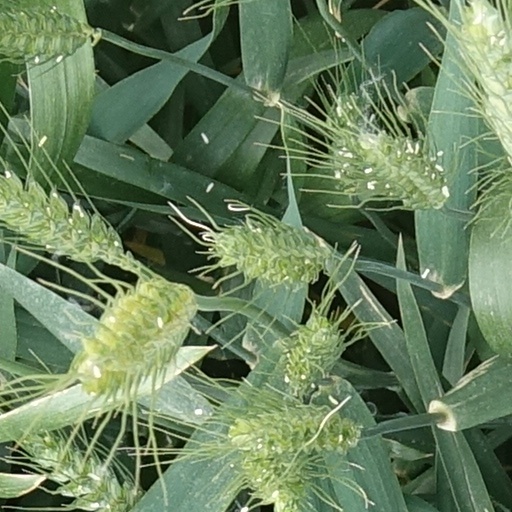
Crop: wheat